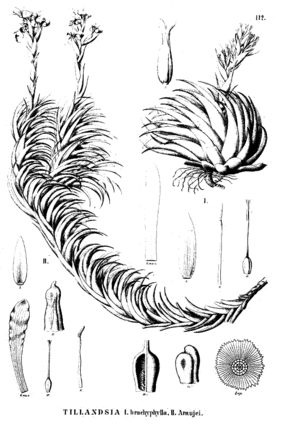
Martius, Fl. Bras.